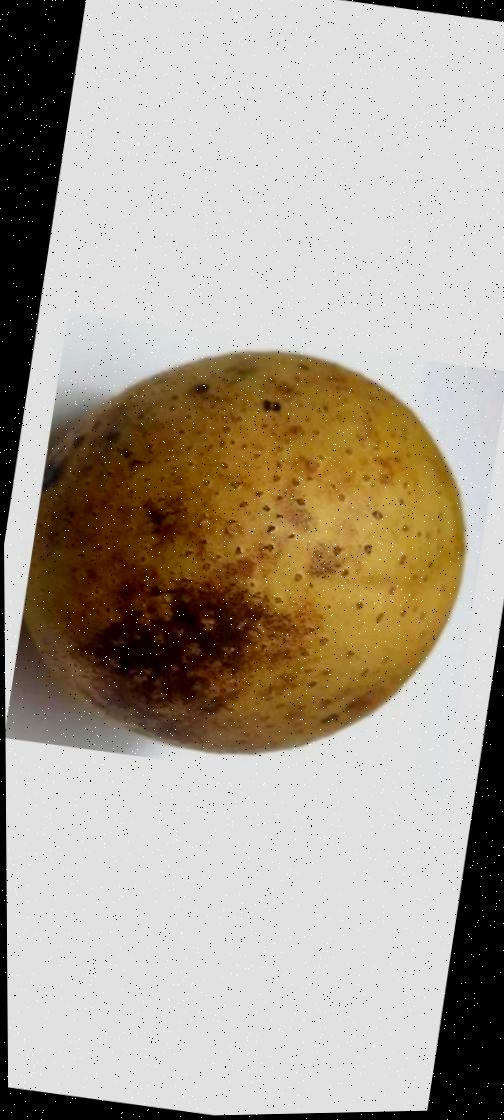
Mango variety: Gourmoti